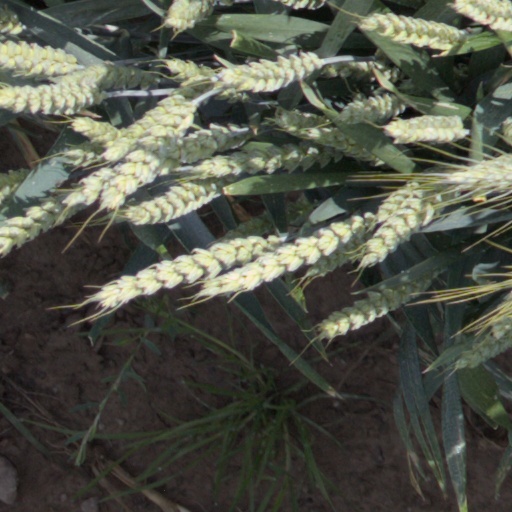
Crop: wheat